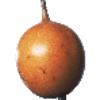
Label: granadilla